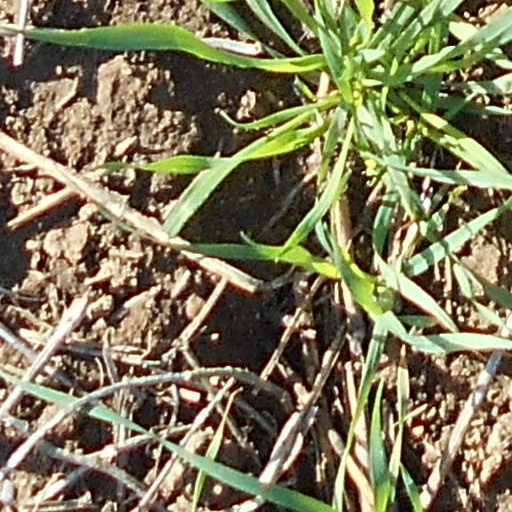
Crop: wheat